R. Stevie Moore

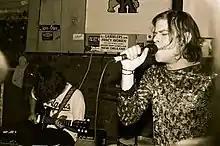
Ariel Pink performing in 2009

A wider recognition of Moore's music came in the late 2000s as a result of newer acts who cited him as an influence. In particular, there was Ariel Pink, who initiated a correspondence with Moore earlier in the decade and recorded some collaborations. Pink's own work shared much of the same musical approaches, although Moore denies that they sound similar. Moore's exposure grew alongside Pink's solo success as he was repeatedly championed by Pink in various press interviews. In 2005, Pink contributed a song to Moore's "Conscientious Objector" compilation. He told a journalist around this era that he was "trying to like, reverse time. I'm trying to get Todd Hyman to reissue him on Acute. Then it can get like, the David-Fricke-fuckin'-"Rolling Stone" treatment. It's about time. It's criminal that he's not well known. Especially in light of the fact that I'm getting attention. ... "Mojo" has never even printed a word about him. "Uncut", never a word." In 2006, Pink curated the Moore retrospective "Ariel Pink's Picks Vol. 1", and in 2012, the duo released the collaborative album "Ku Klux Glam".